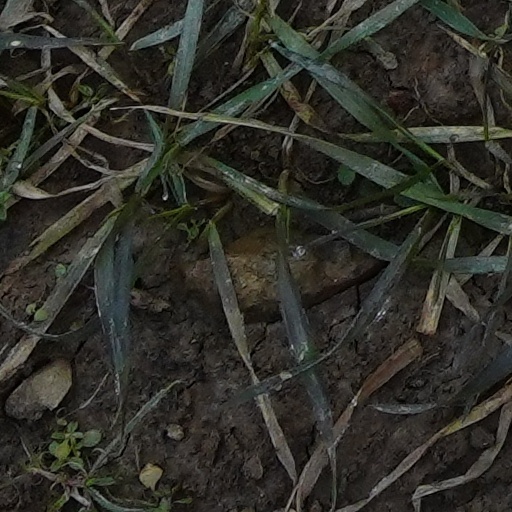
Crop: wheat